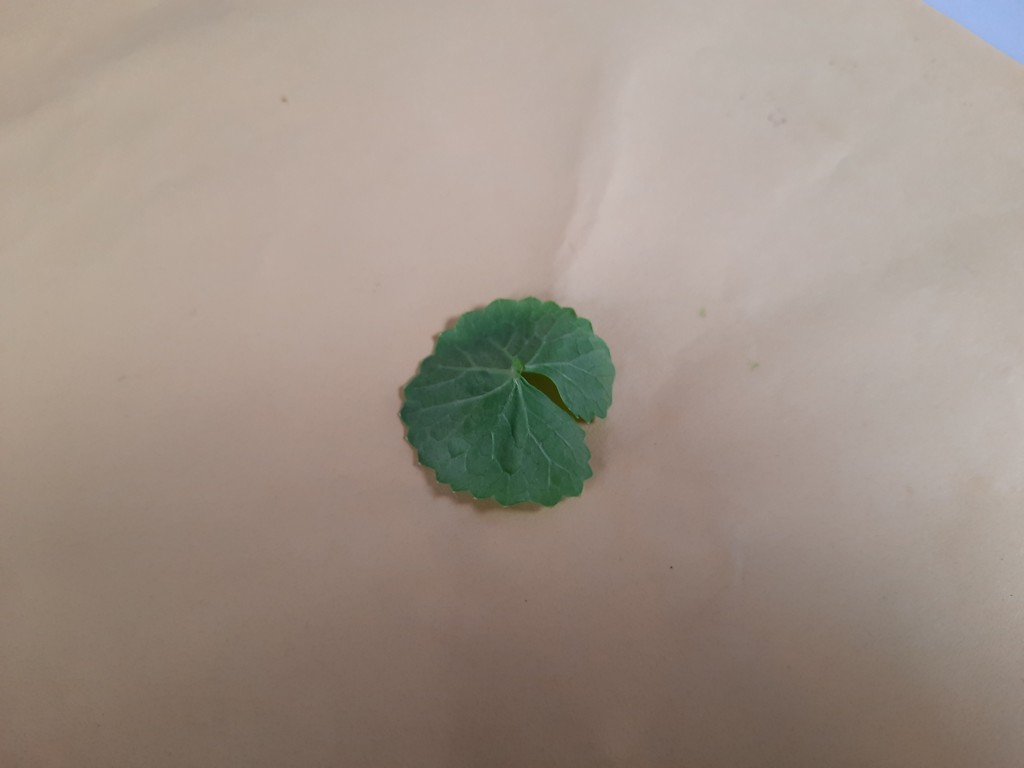
Label: Healthy